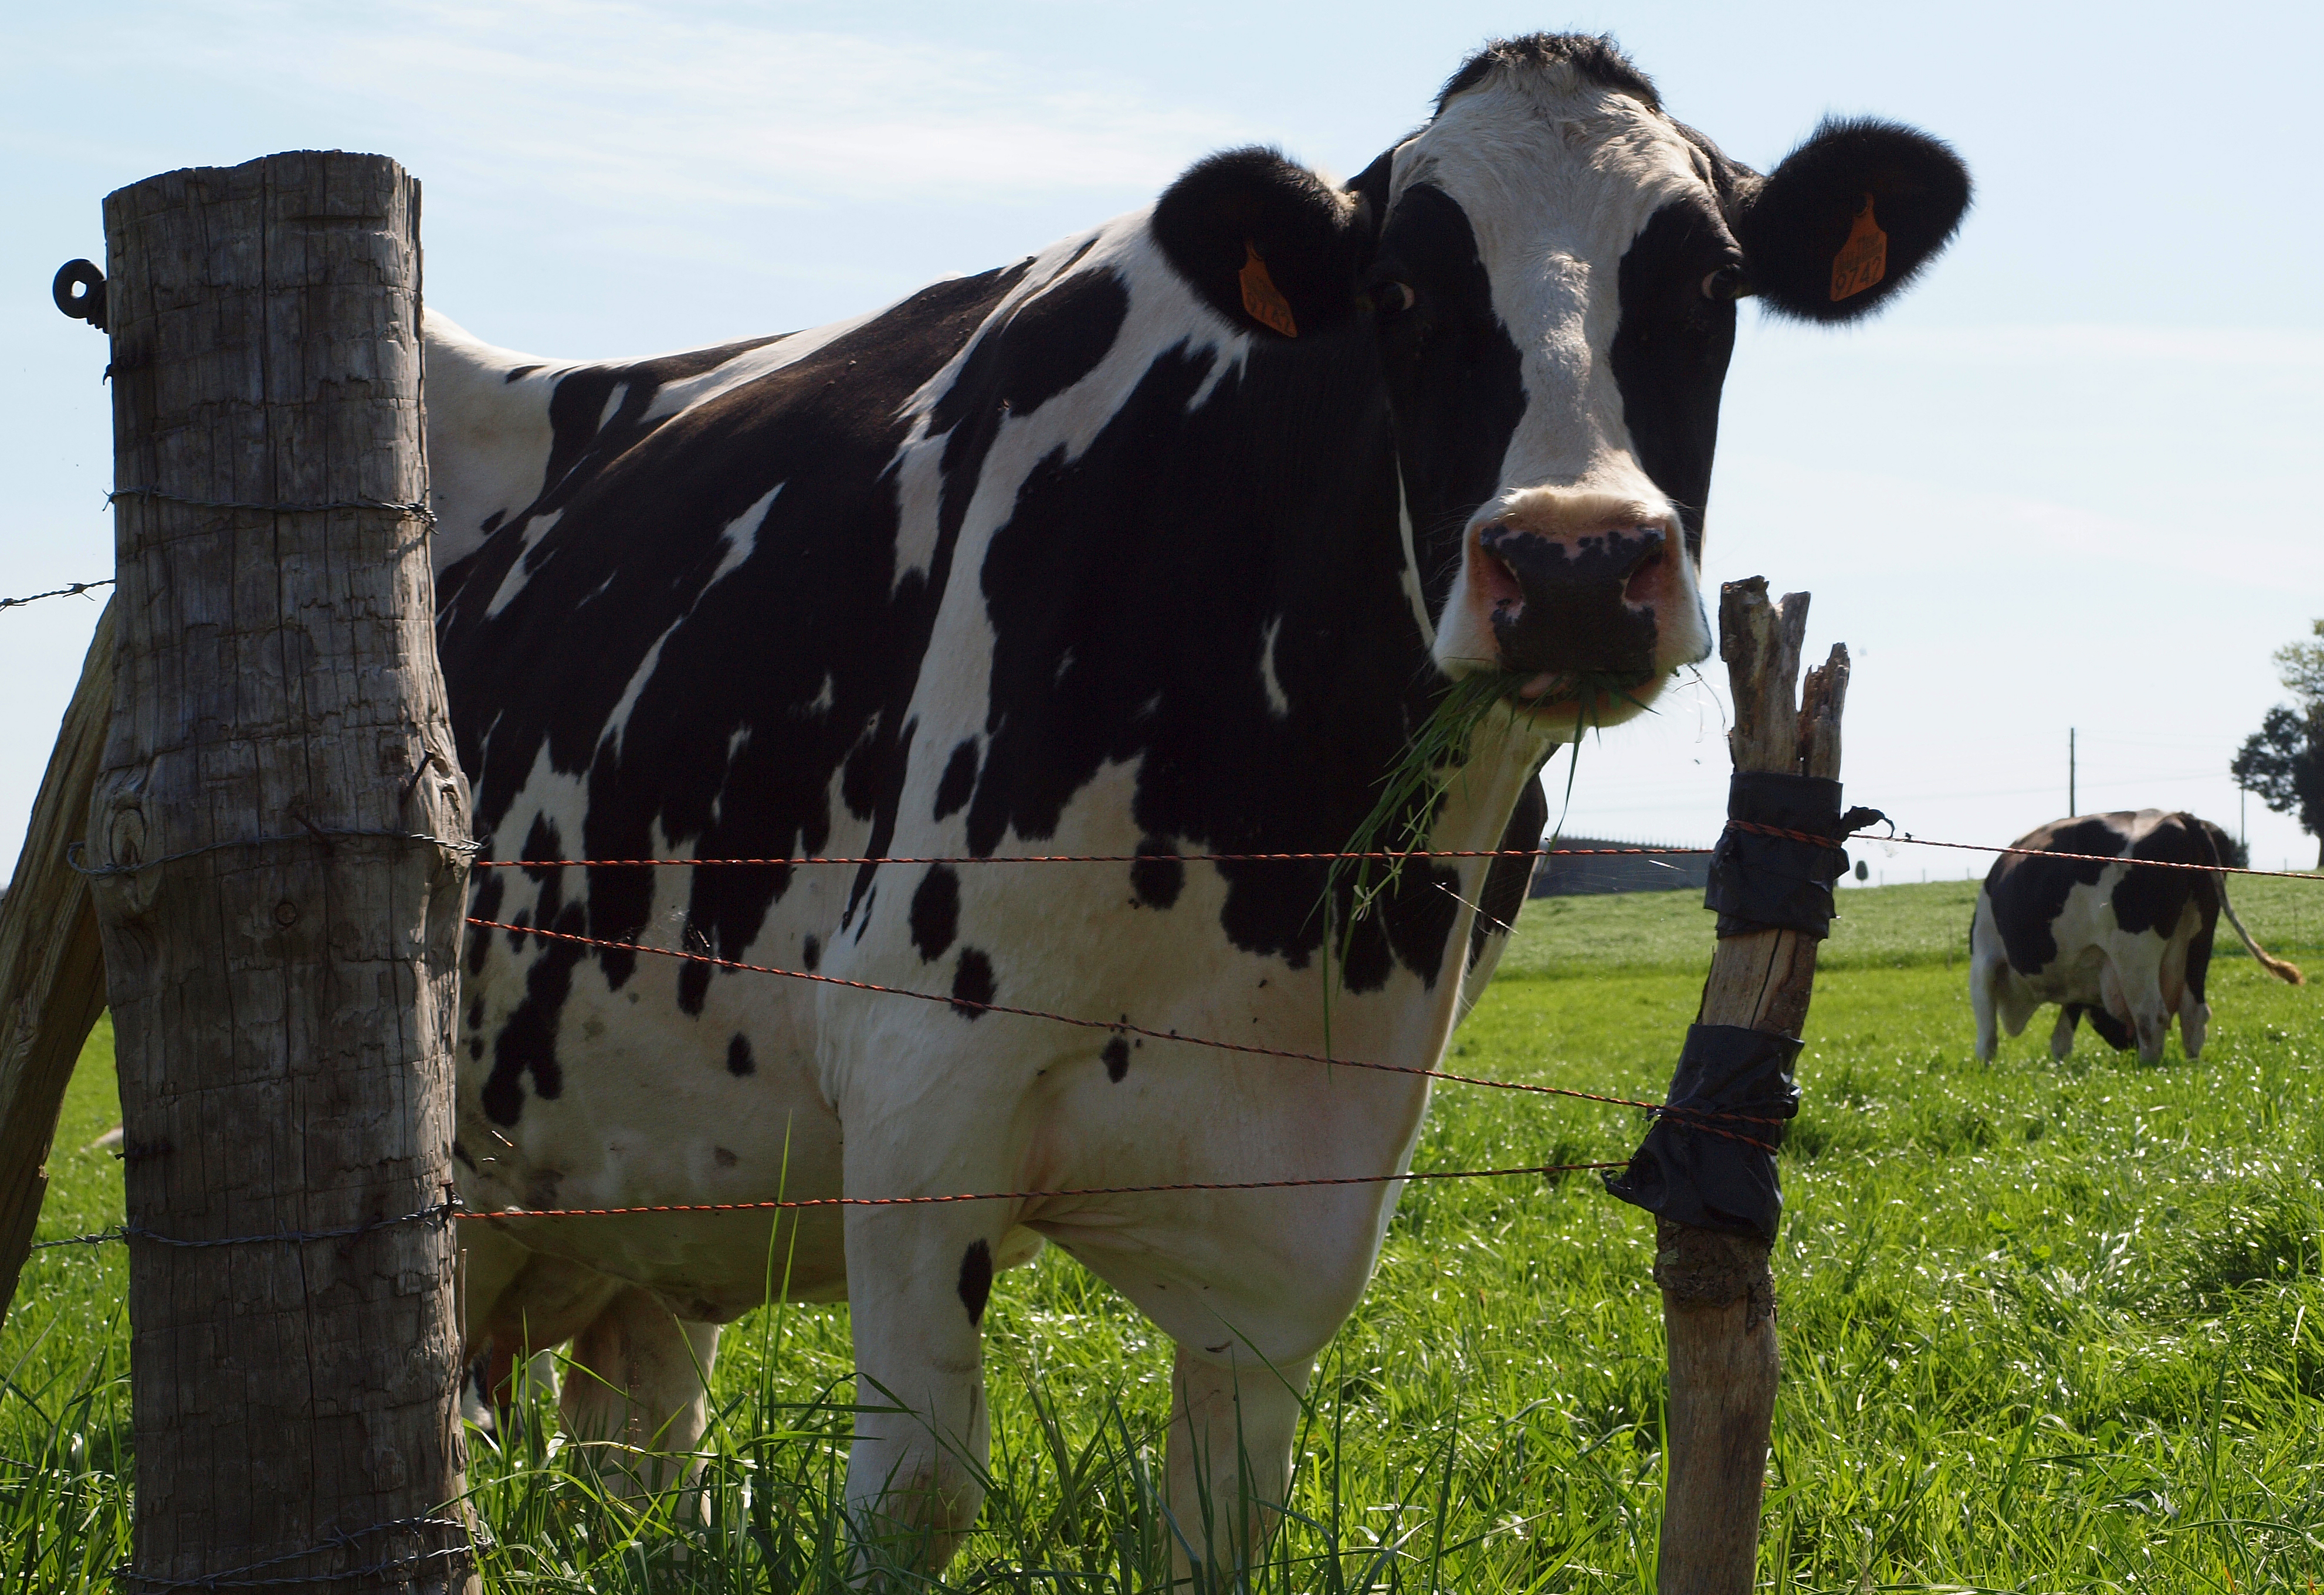
field, farm, meadow, food, pasture, grazing, mammal, agriculture, bull, animals, ggl1, animales, canoneos500d, ruralgalicia, ox, rural area, dairy cow, cattle like mammal, texas longhorn